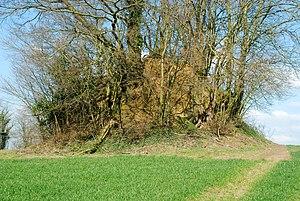
Belgique - Walhain - Tourinnes-Saint-Lambert - Tumuli de Libersart
Cette page regroupe l'ensemble du patrimoine immobilier classé de la ville belge de Walhain.
Les tumuli de Libersart sont des tombes gallo-romaine situées à Libersart, hameau situé à Tourinnes-Saint-Lambert, section de la commune belge de Walhain, en province du Brabant wallon.